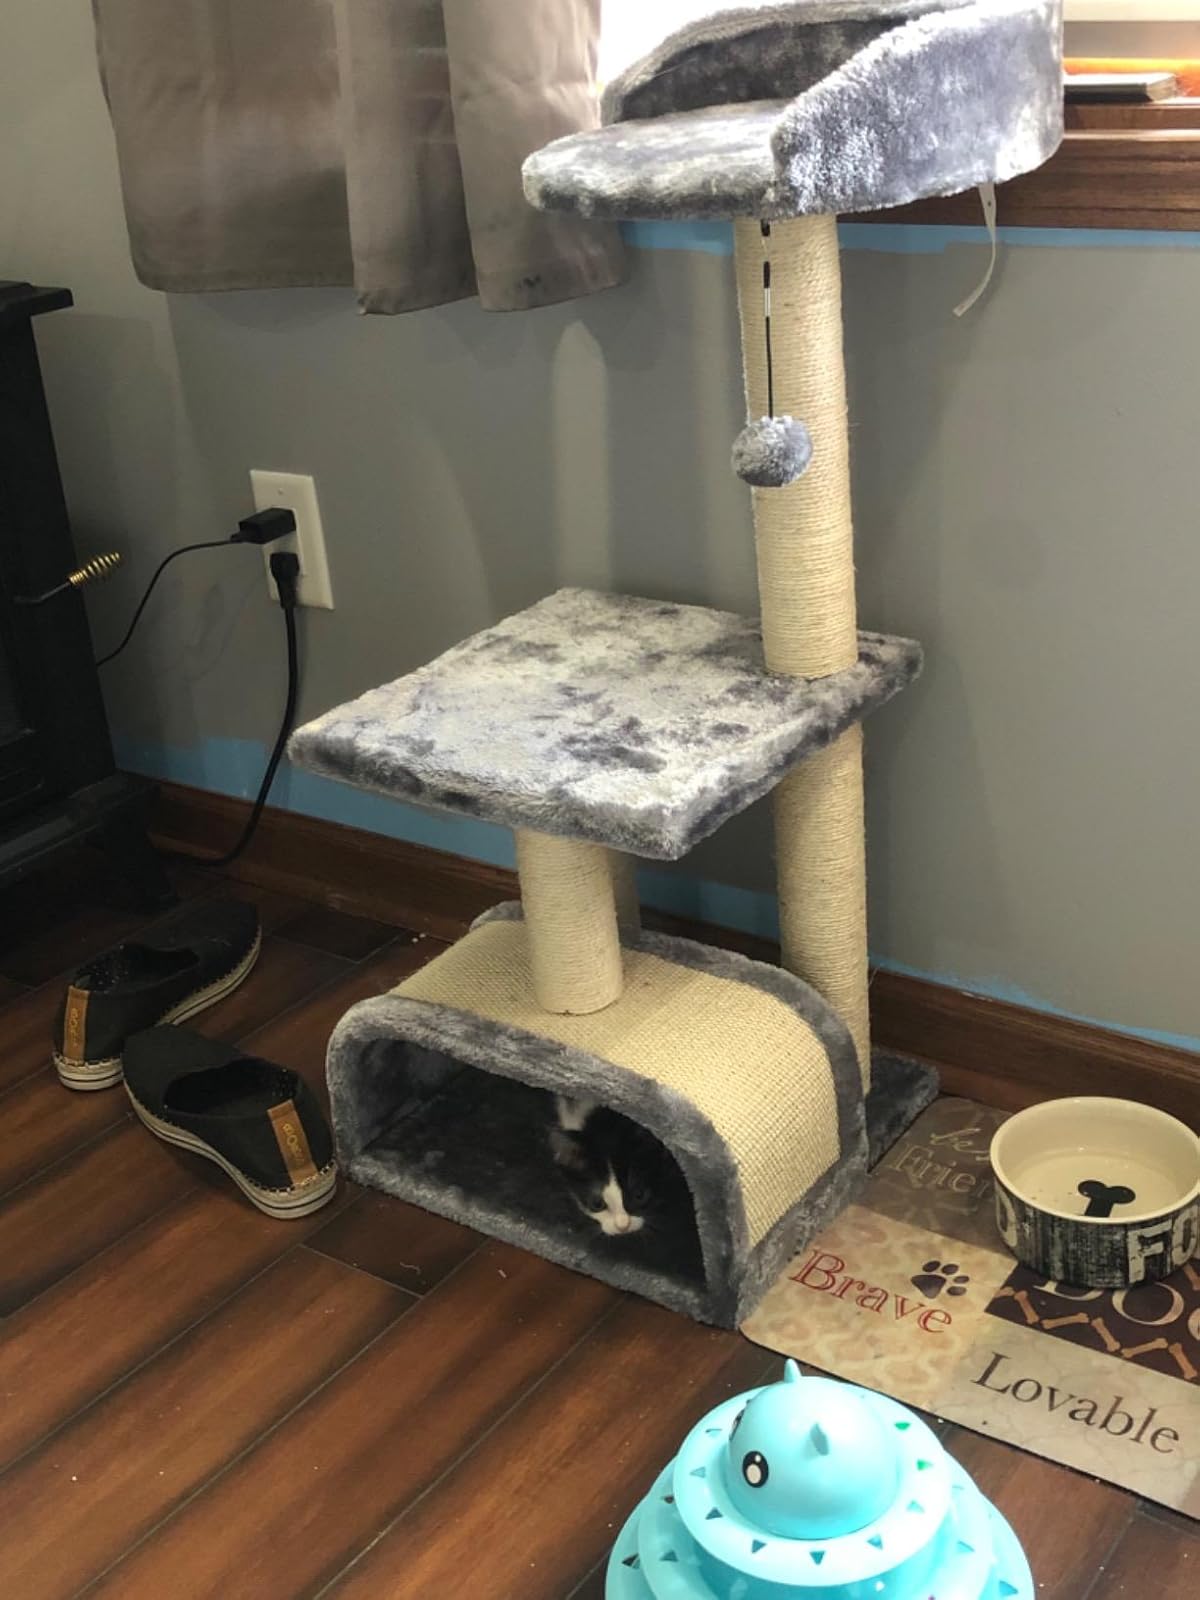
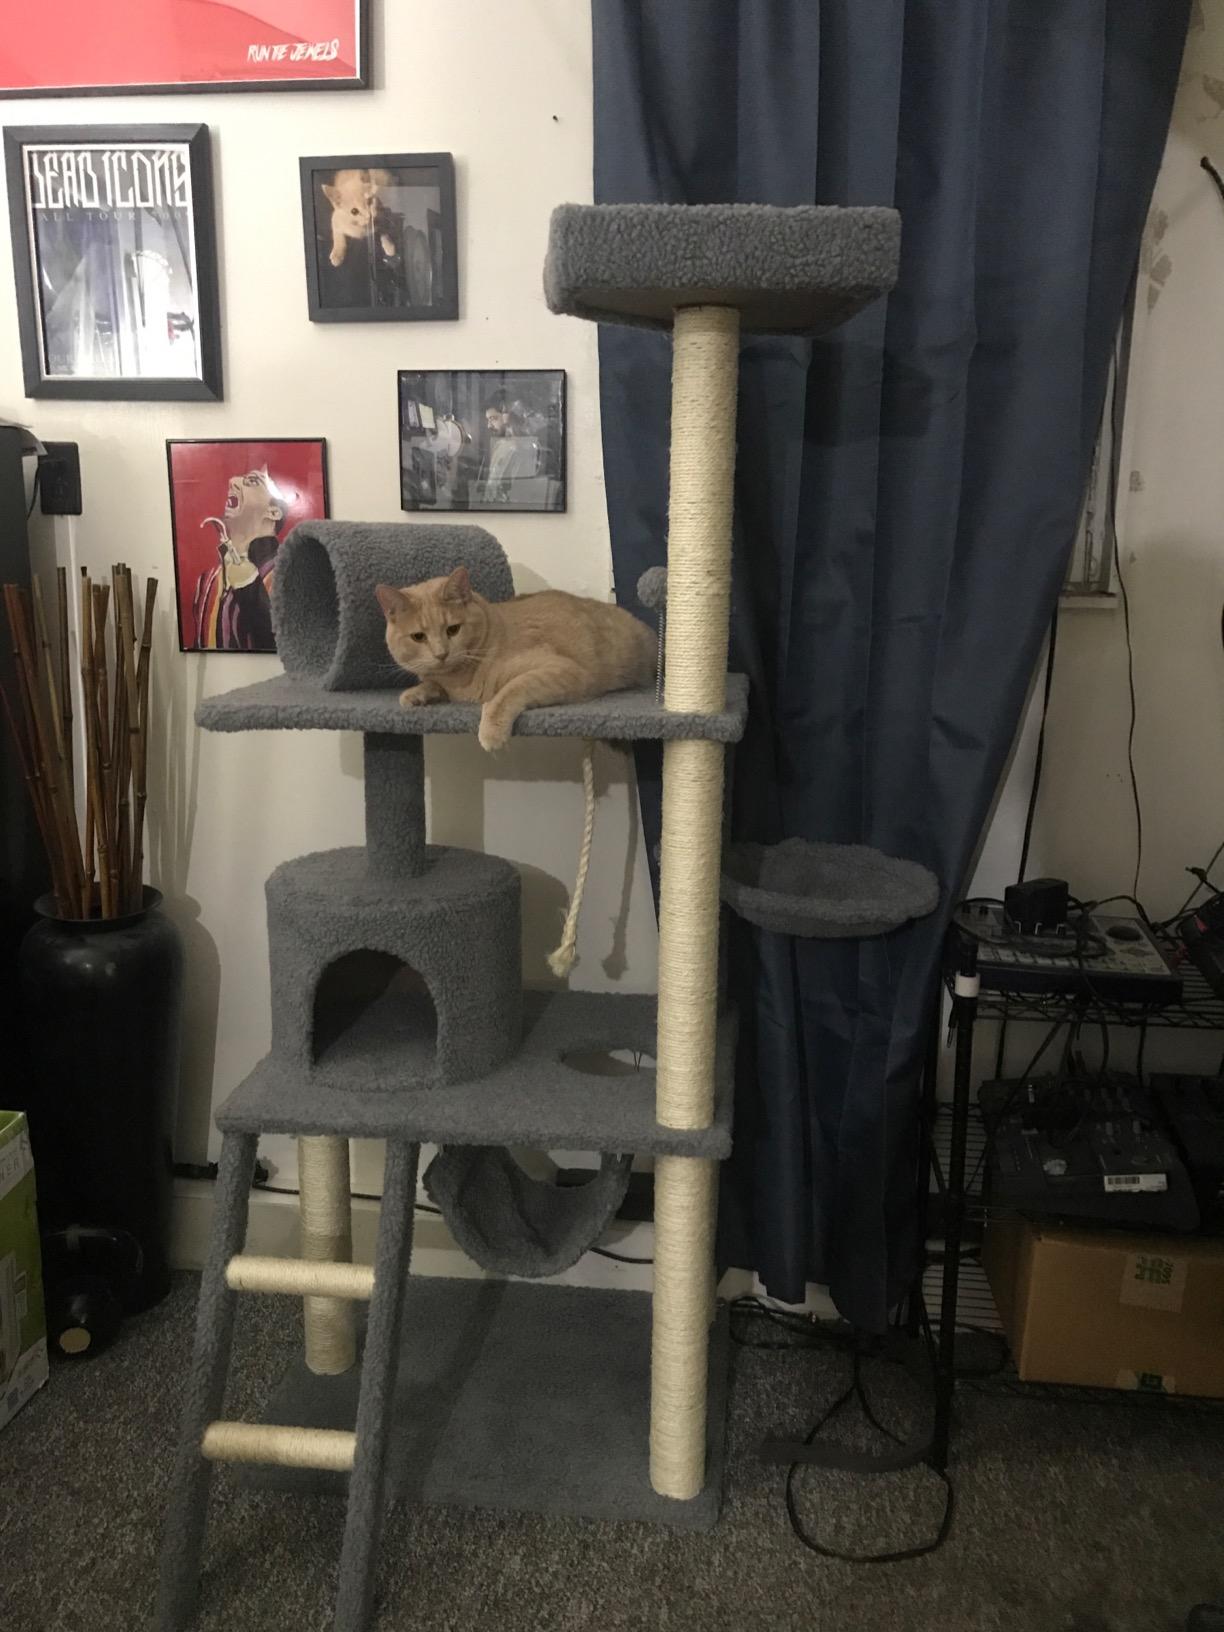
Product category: items_cat tree
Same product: no